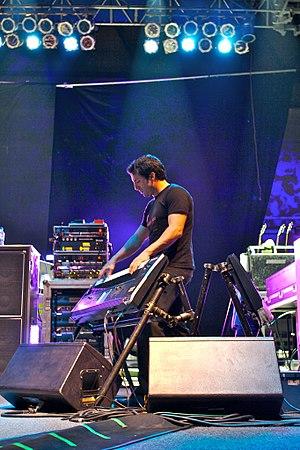
Sons of Apollo est un supergroupe de metal progressif américain formé en 2017.
Dream Theater est un groupe de metal progressif américain, originaire de Long Island dans l'état de New York. Le groupe est actuellement composé de John Petrucci, John Myung, Jordan Rudess, Mike Mangini et James LaBrie.
Derek Sherinian est un claviériste américain né le 25 août 1966 à Laguna Beach en Californie. Il a été membre, entre autres, de Dream Theater, et est actuellement membre permanent de Planet X. Il était aussi membre de Black Country Communion.